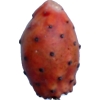
Label: cactus_fruit_red